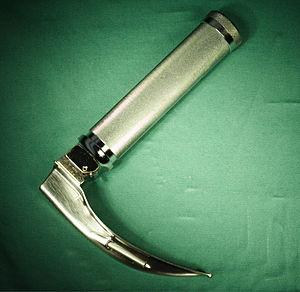
Le laryngoscope est un instrument médical servant principalement à l'intubation trachéale en permettant de visualiser la glotte. Il est composé de deux parties :